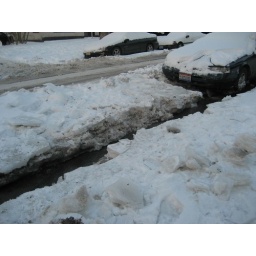
where a car was parked...there's water running in the trench